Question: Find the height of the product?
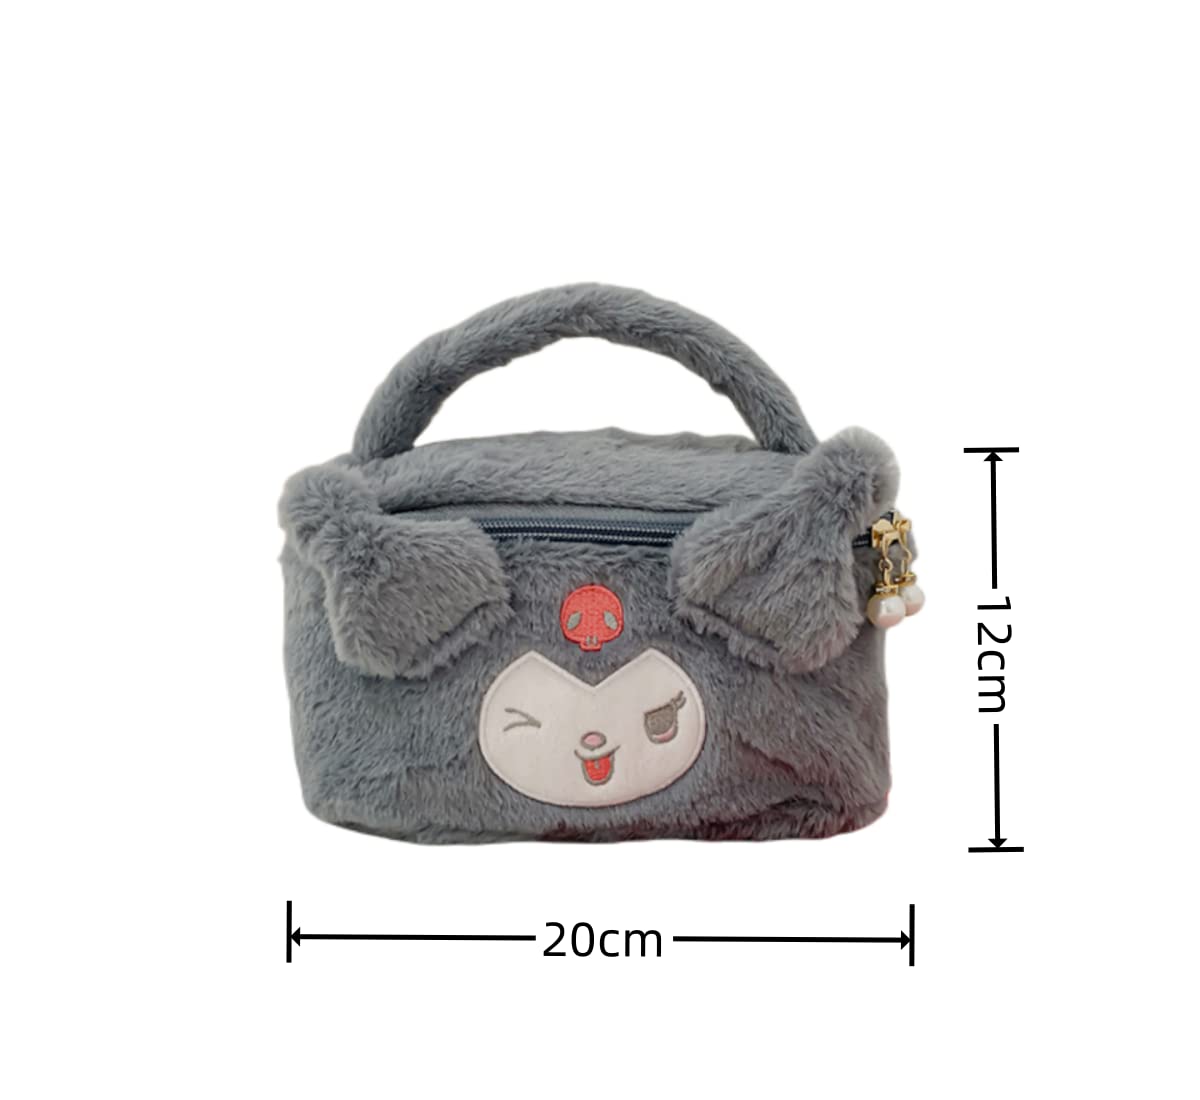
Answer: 12.0 centimetre